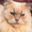
Label: cat